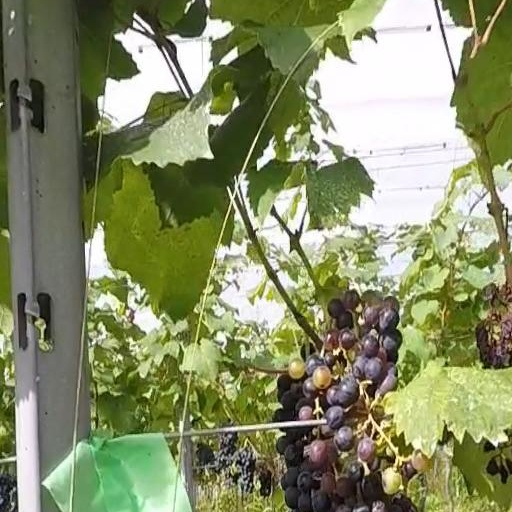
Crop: grape